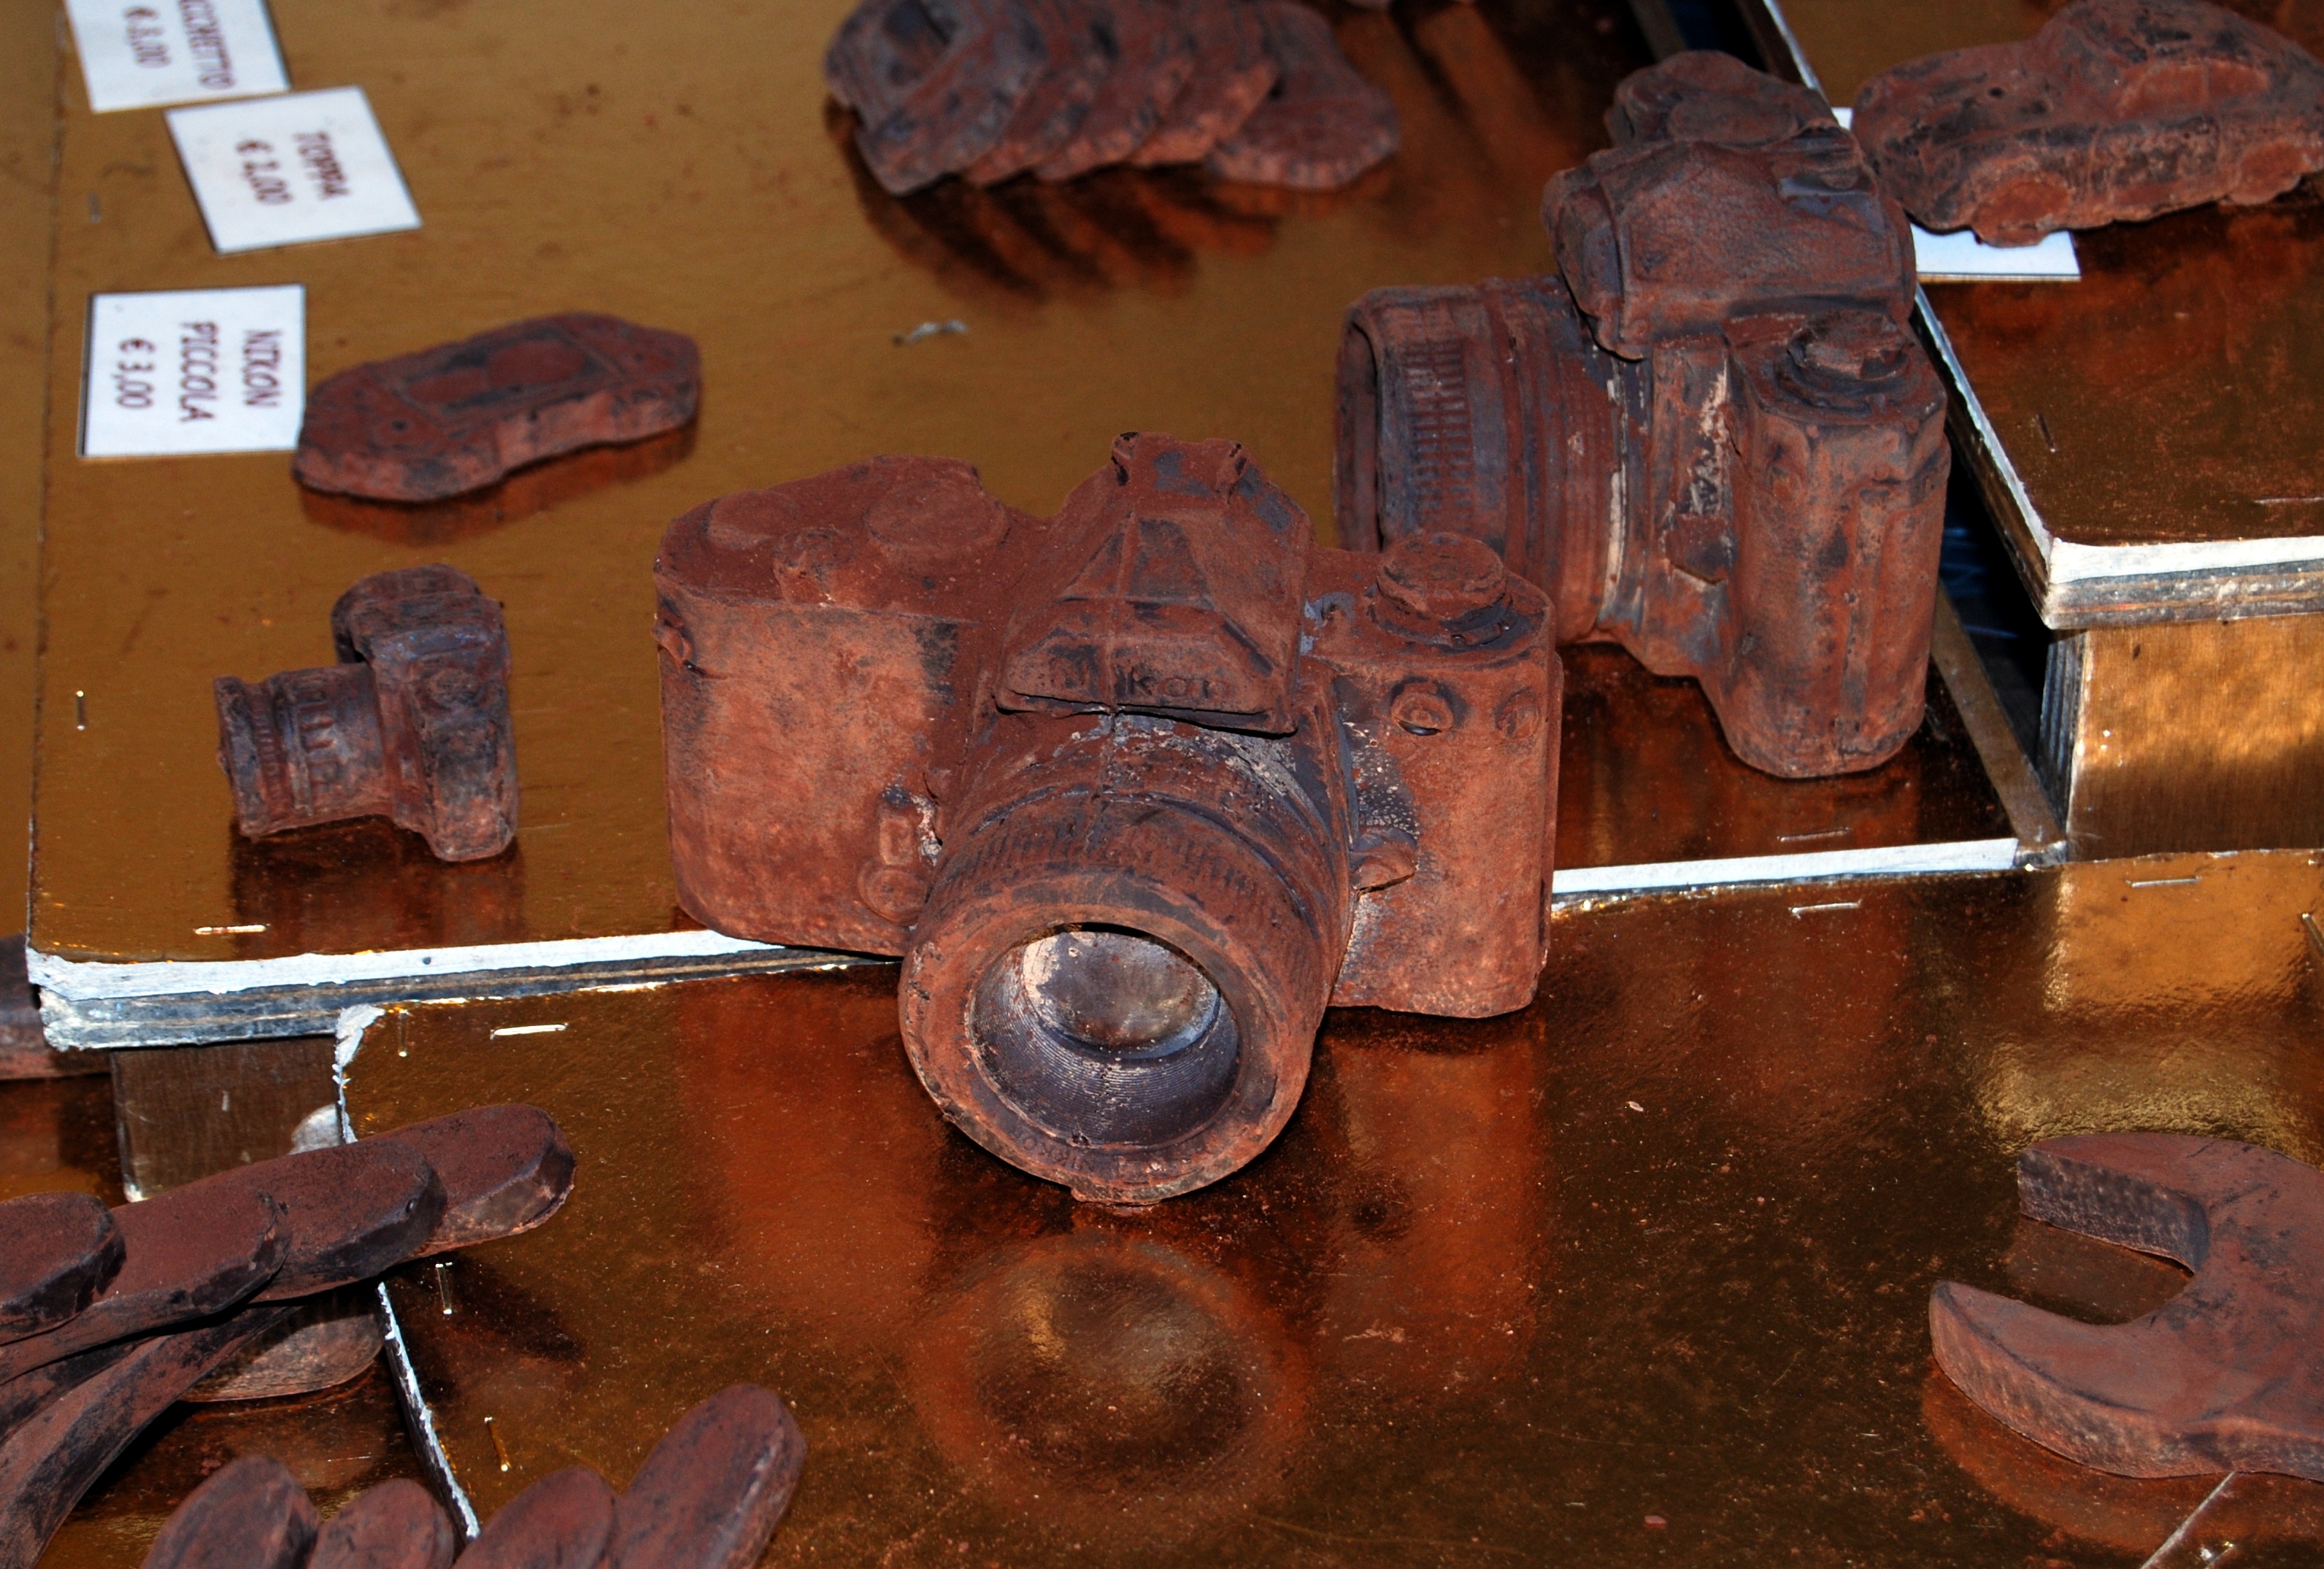
wood, camera, rust, chocolate, material, sculpture, carving